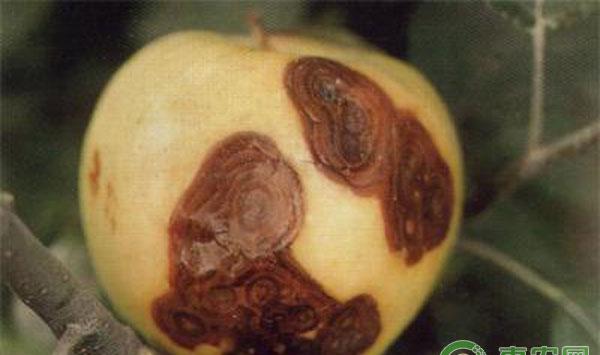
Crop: apple
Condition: black_rot